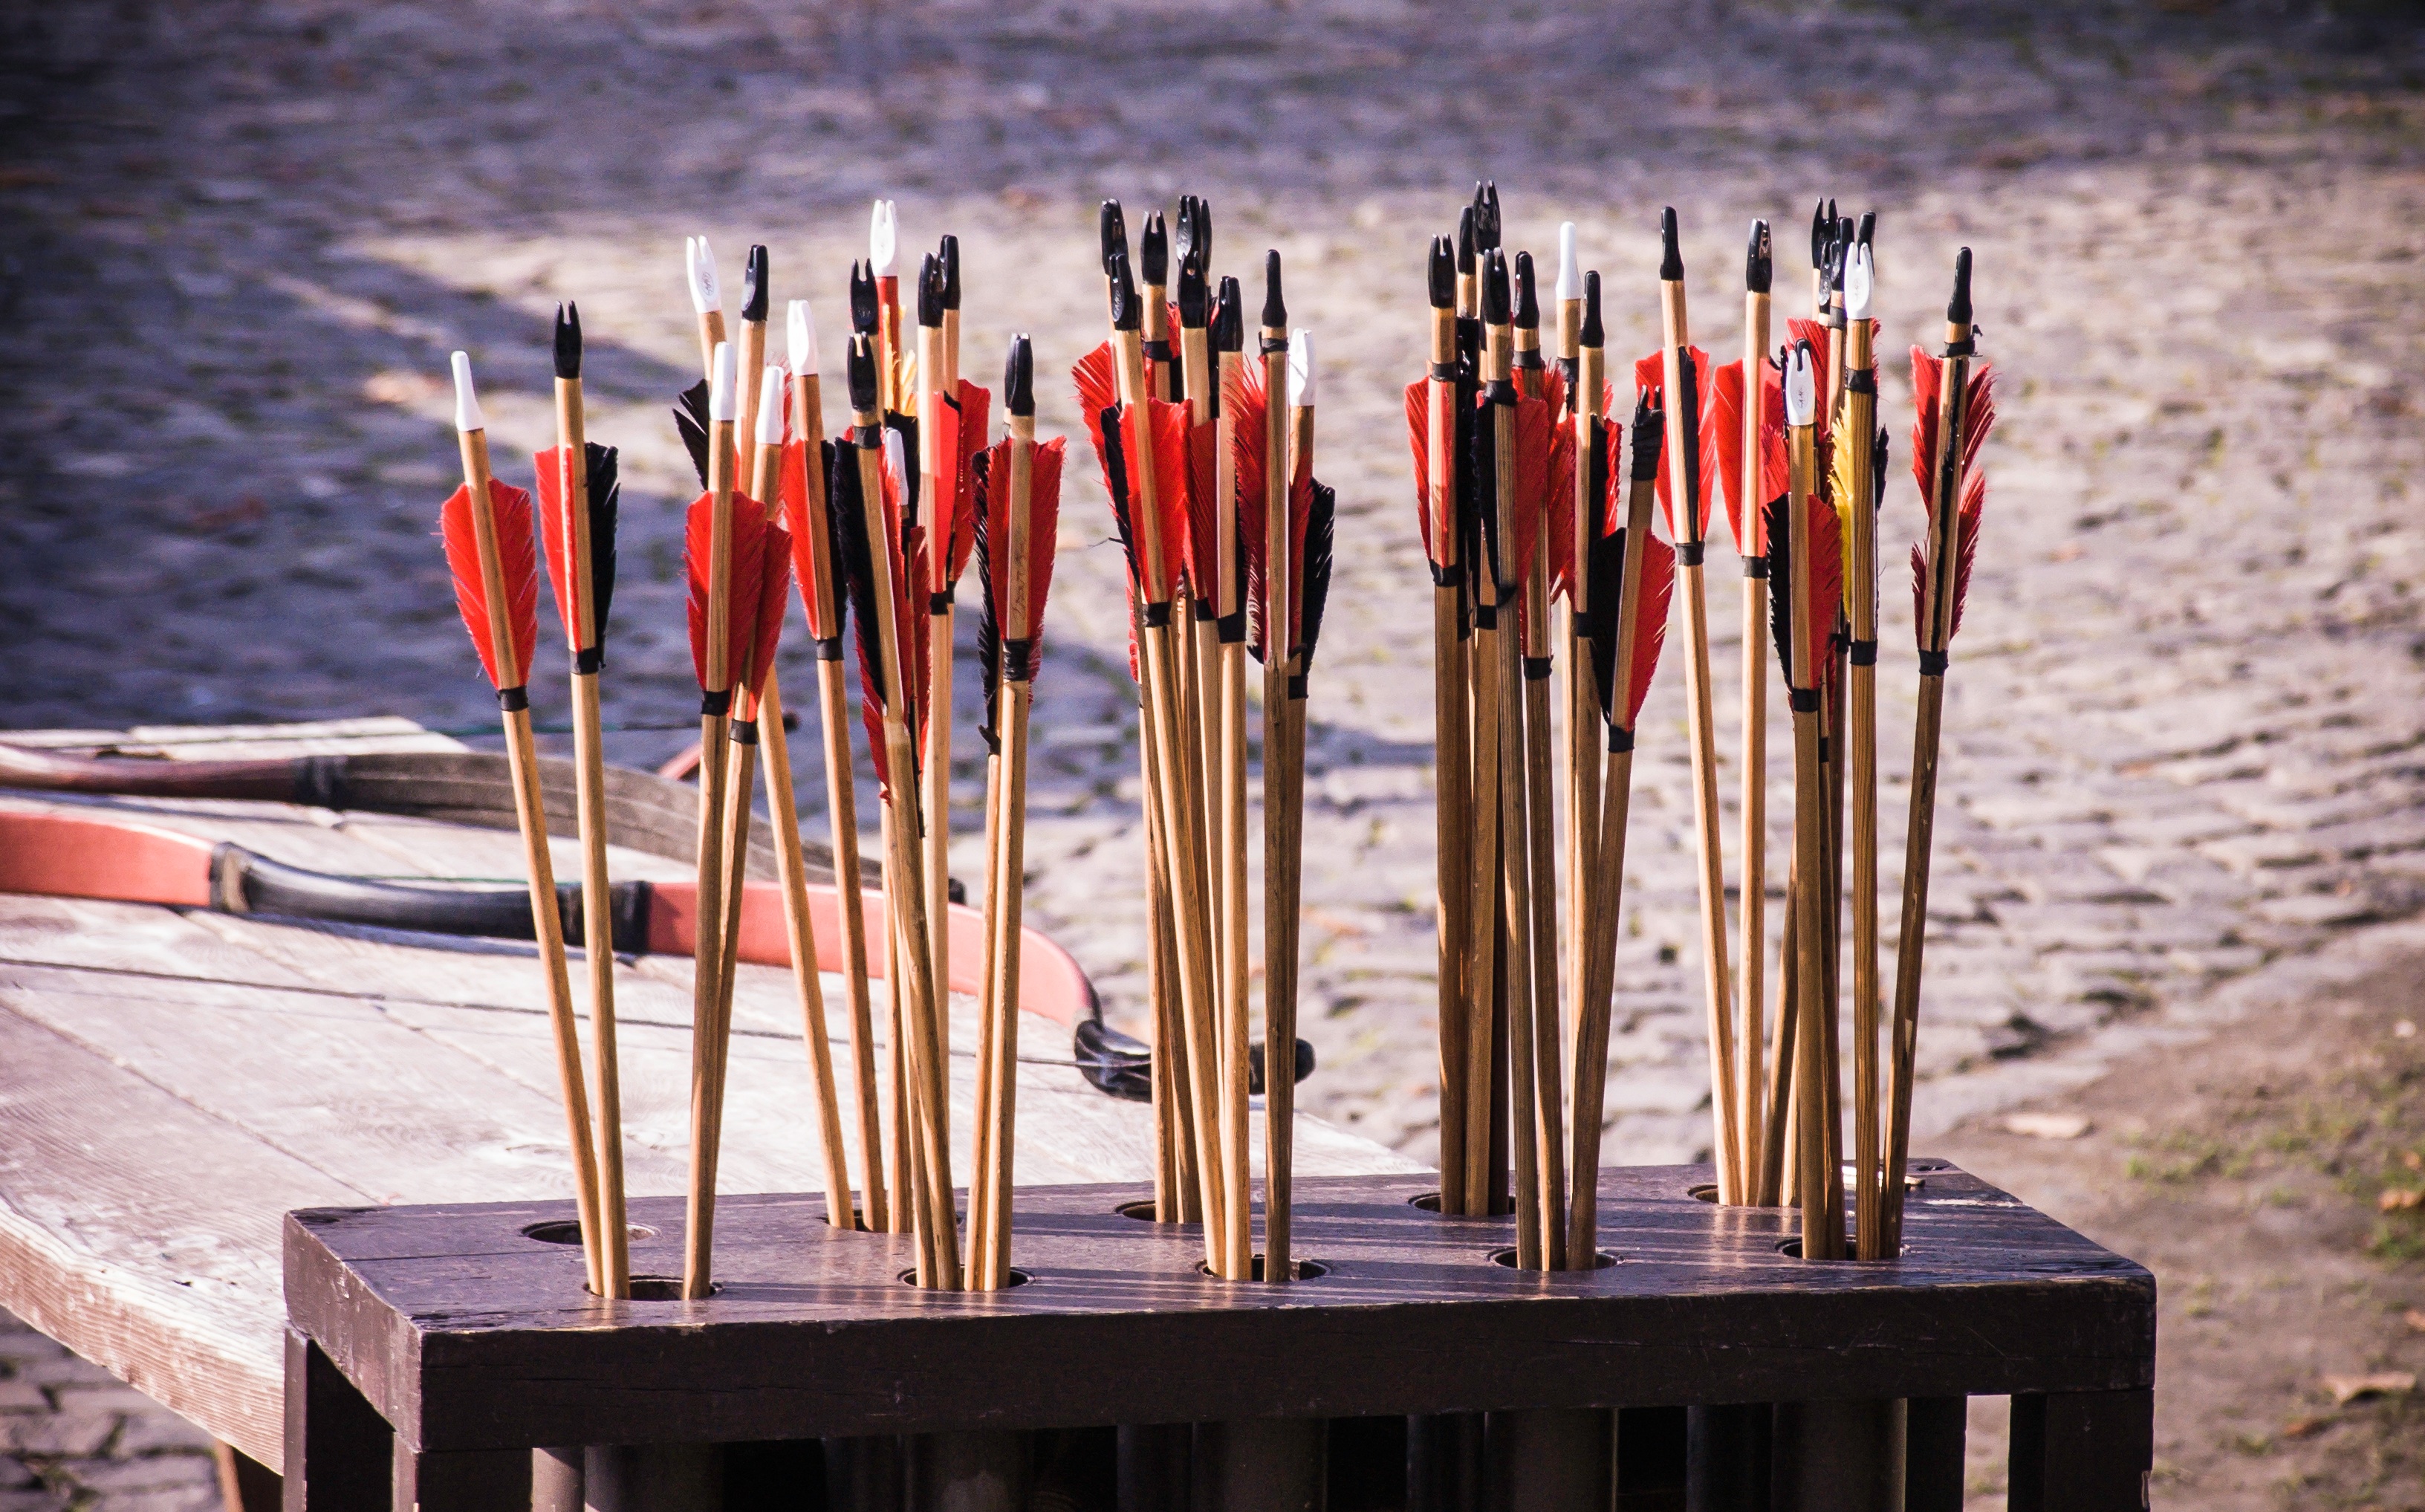
weapon, firearm, bow and arrow